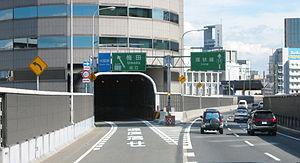
La Gate Tower est un immeuble de bureaux de 16 étages dans l'arrondissement Fukushima-ku, d'Osaka, au Japon. Ce bâtiment est connu du fait qu'il est traversé, entre ses cinquième et septième étages, par une bretelle d'autoroute.